Walter Braunfels

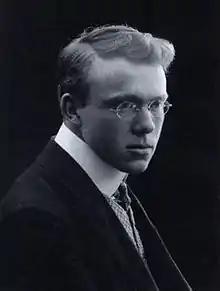
Braunfels in 1902

Walter Braunfels was born in Frankfurt. His first music teacher was his mother, the great-niece of the composer Louis Spohr. He continued his piano studies in Frankfurt at the Hoch Conservatory with James Kwast.